Tom Price (American politician)

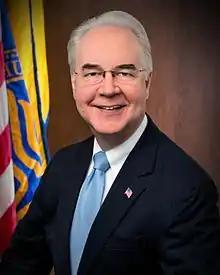
Official portrait, 2017

Thomas Edmunds Price (born October 8, 1954) is an American physician and Republican Party politician who served as the U.S. representative for , encompassing the northern suburbs of Atlanta, from 2005 to 2017. While in Congress, Price chaired the House Committee on the Budget, Republican Study Committee and Republican Policy Committee. He was appointed Secretary of Health and Human Services by President Donald Trump and served in that role from February to September 2017.